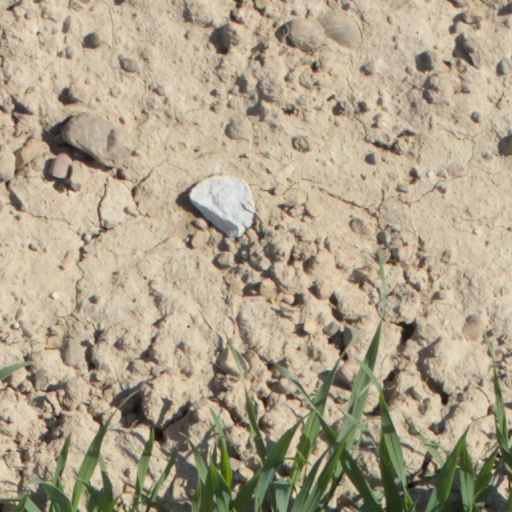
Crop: wheat